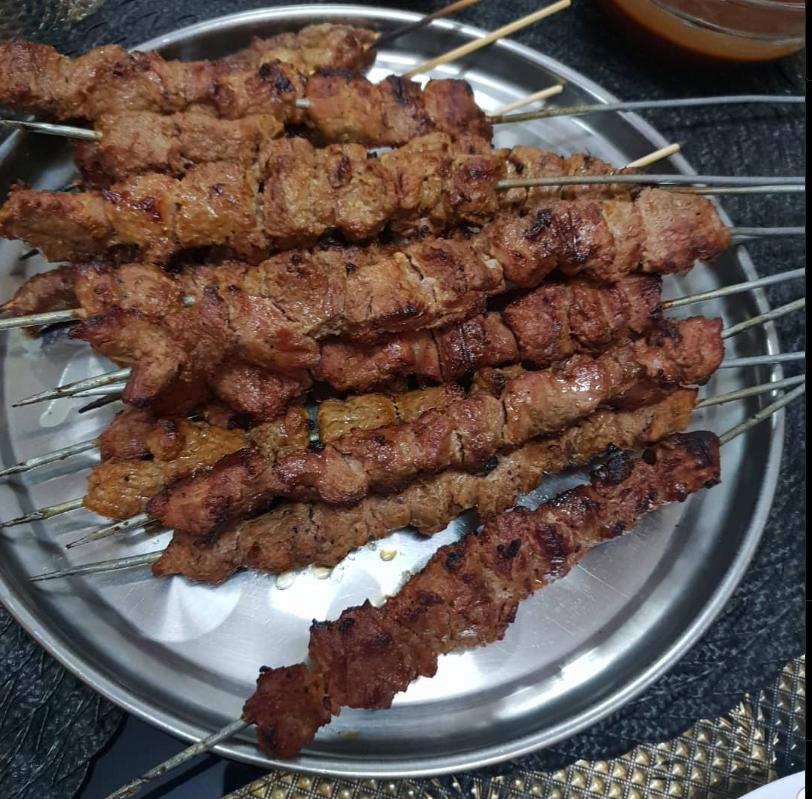
Mishikaki mingi iliyochomwa au kukaangwa, vipande vya nyama vimepangwa kwenye vijiti vya mbao na kuwekwa kwenye sahani ya chuma, vinaonekana kuwa na rangi ya kahawia iliyokolea ikionyesha imepikwa vizuri.